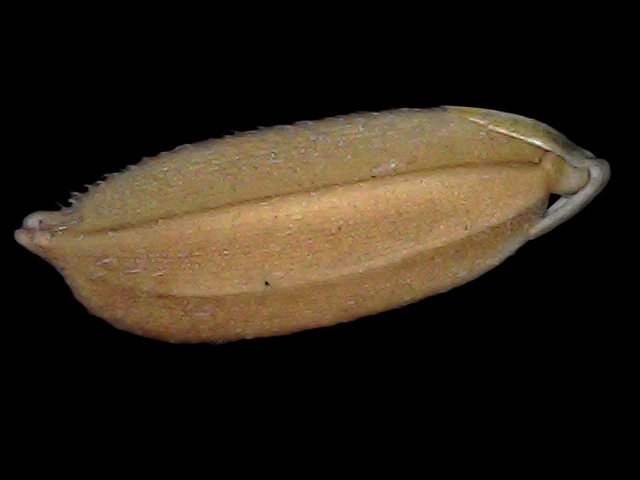
Rice variety: Br22